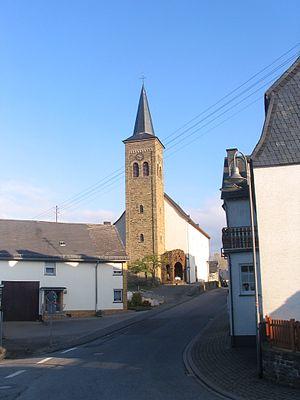
Bickenbach est une municipalité du Verbandsgemeinde Emmelshausen, dans l'arrondissement de Rhin-Hunsrück, en Rhénanie-Palatinat, dans l'ouest de l'Allemagne.